Symphony No. 1 (Bruckner)

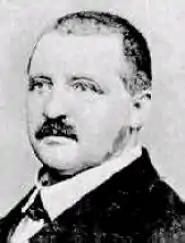
Portrait of Anton Bruckner,

Anton Bruckner's Symphony No. 1 in C minor, WAB 101, was the first symphony the composer thought worthy of performing and bequeathing to the Austrian National Library. Chronologically it comes after the Study Symphony in F minor and before the "nullified" Symphony in D minor. (Symphony No. 2 in C minor was completed after the "nullified" Symphony in D minor.) The composer gave it the nickname "Das kecke Beserl" (The Saucy Maid), and conducted its 1868 premiere. Much later, after Bruckner was granted an honorary University of Vienna doctorate in 1891, he dedicated the 1890–1891 version of the work to that institution.